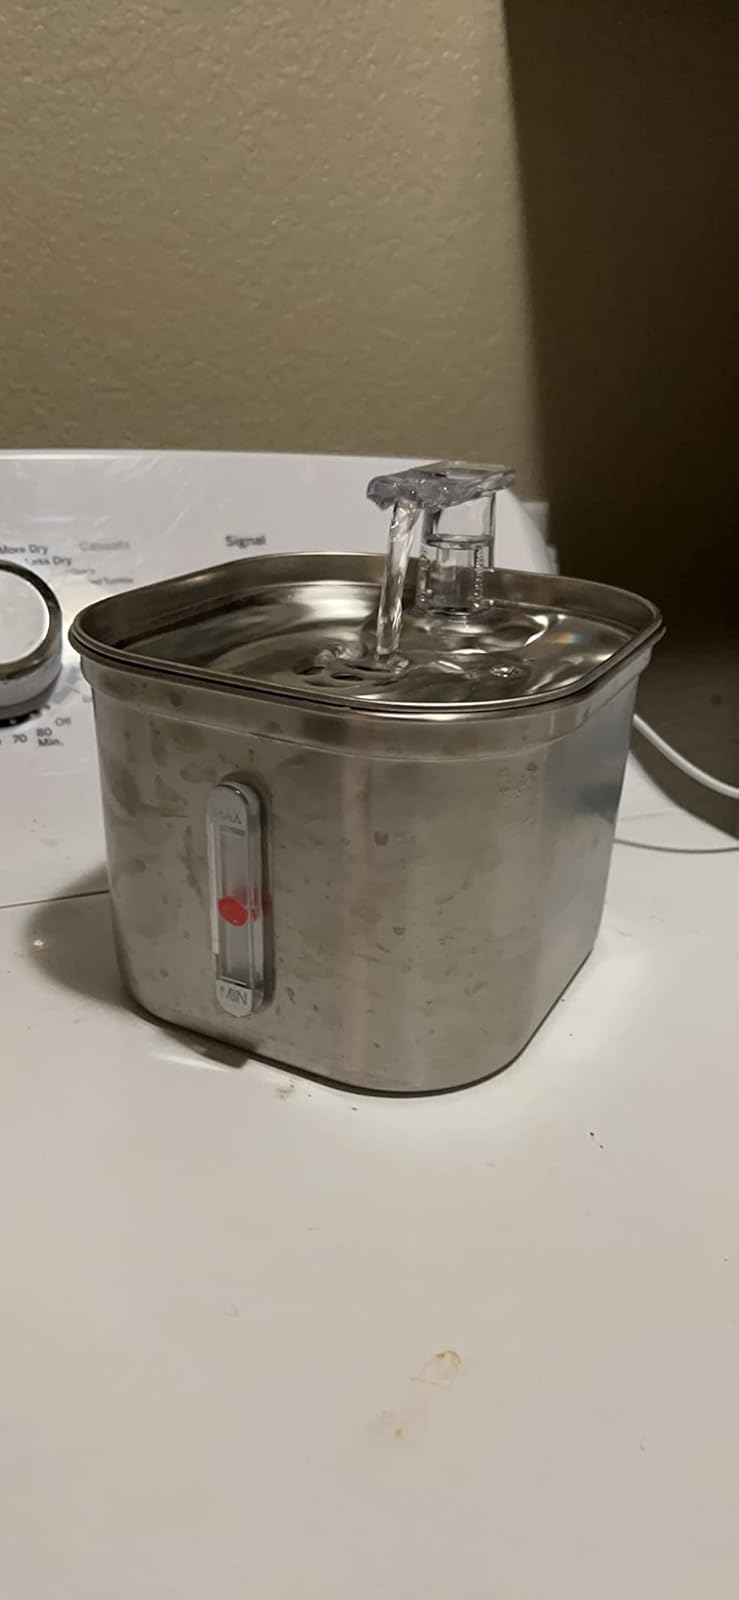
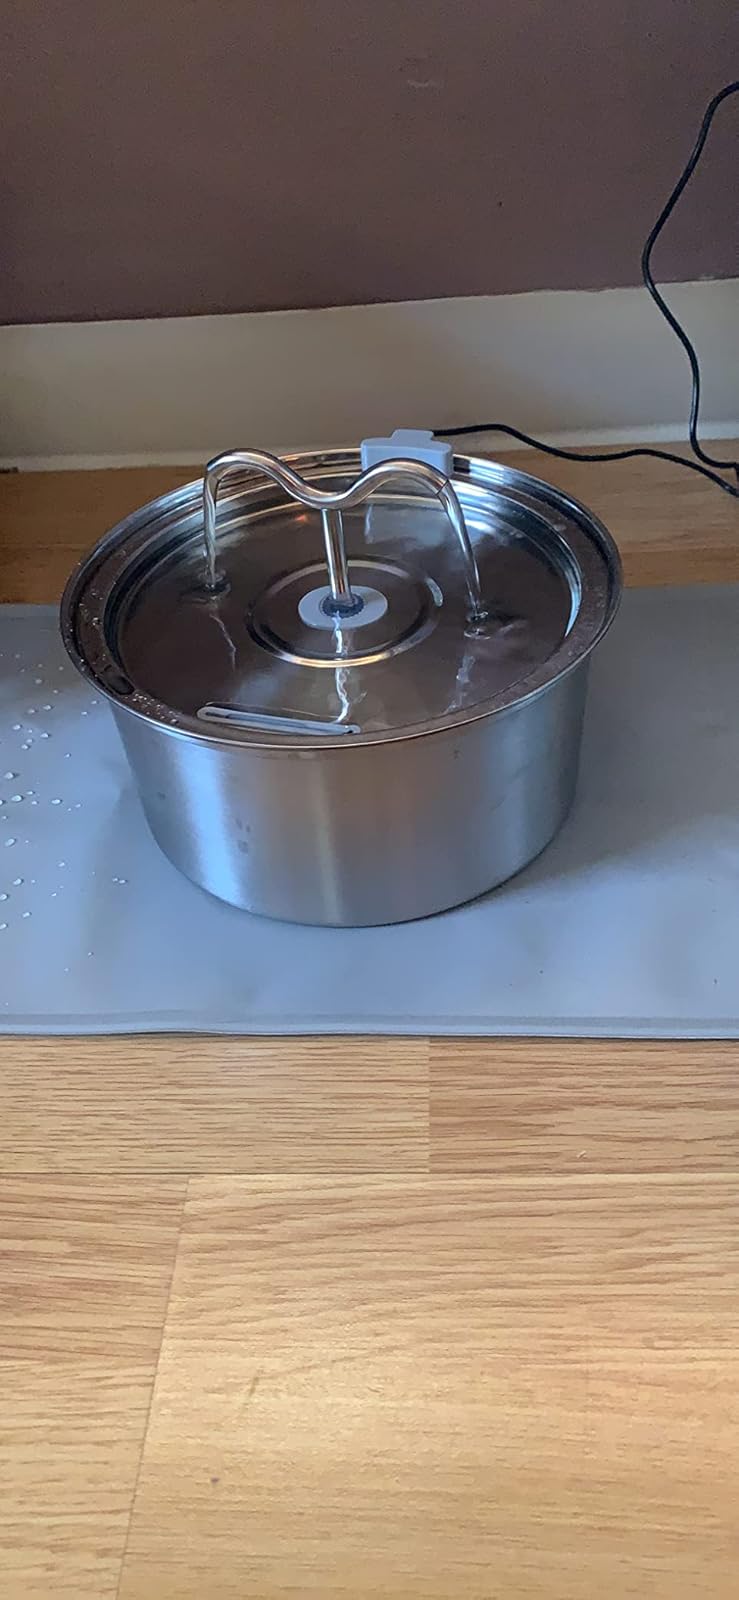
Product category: items_bowl
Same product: no